Hell on Devil's Island

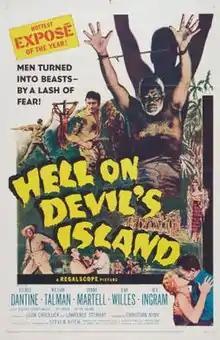
Theatrical release poster

Hell on Devil's Island is a 1957 American adventure film directed by Christian Nyby and written by Steven Ritch. The film stars Helmut Dantine, William Talman, Donna Martell, Jean Willes, Rex Ingram and Robert Cornthwaite. The film was theatrically released in August 1957 by 20th Century-Fox.